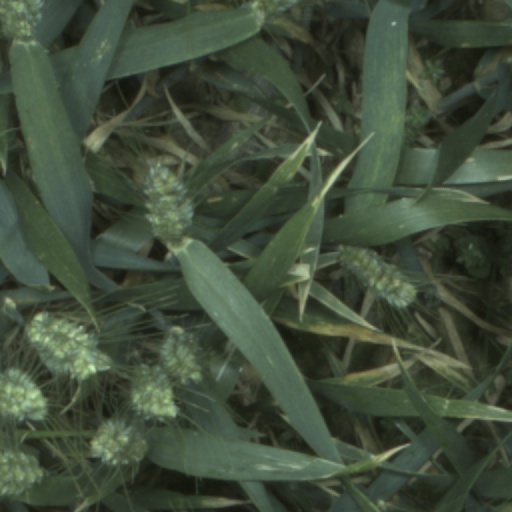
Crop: wheat